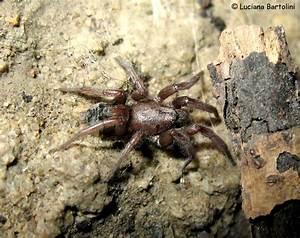
spider